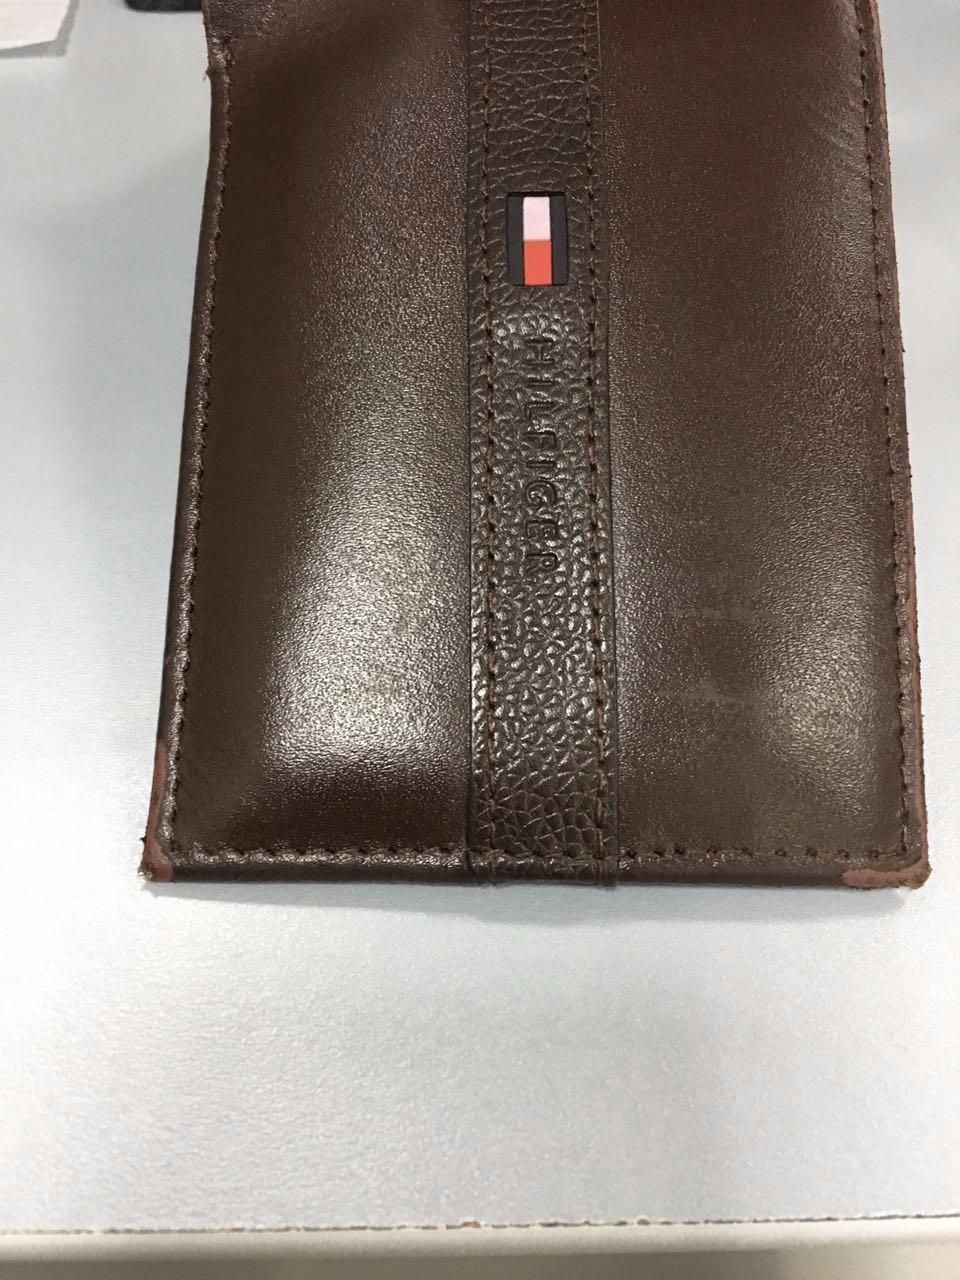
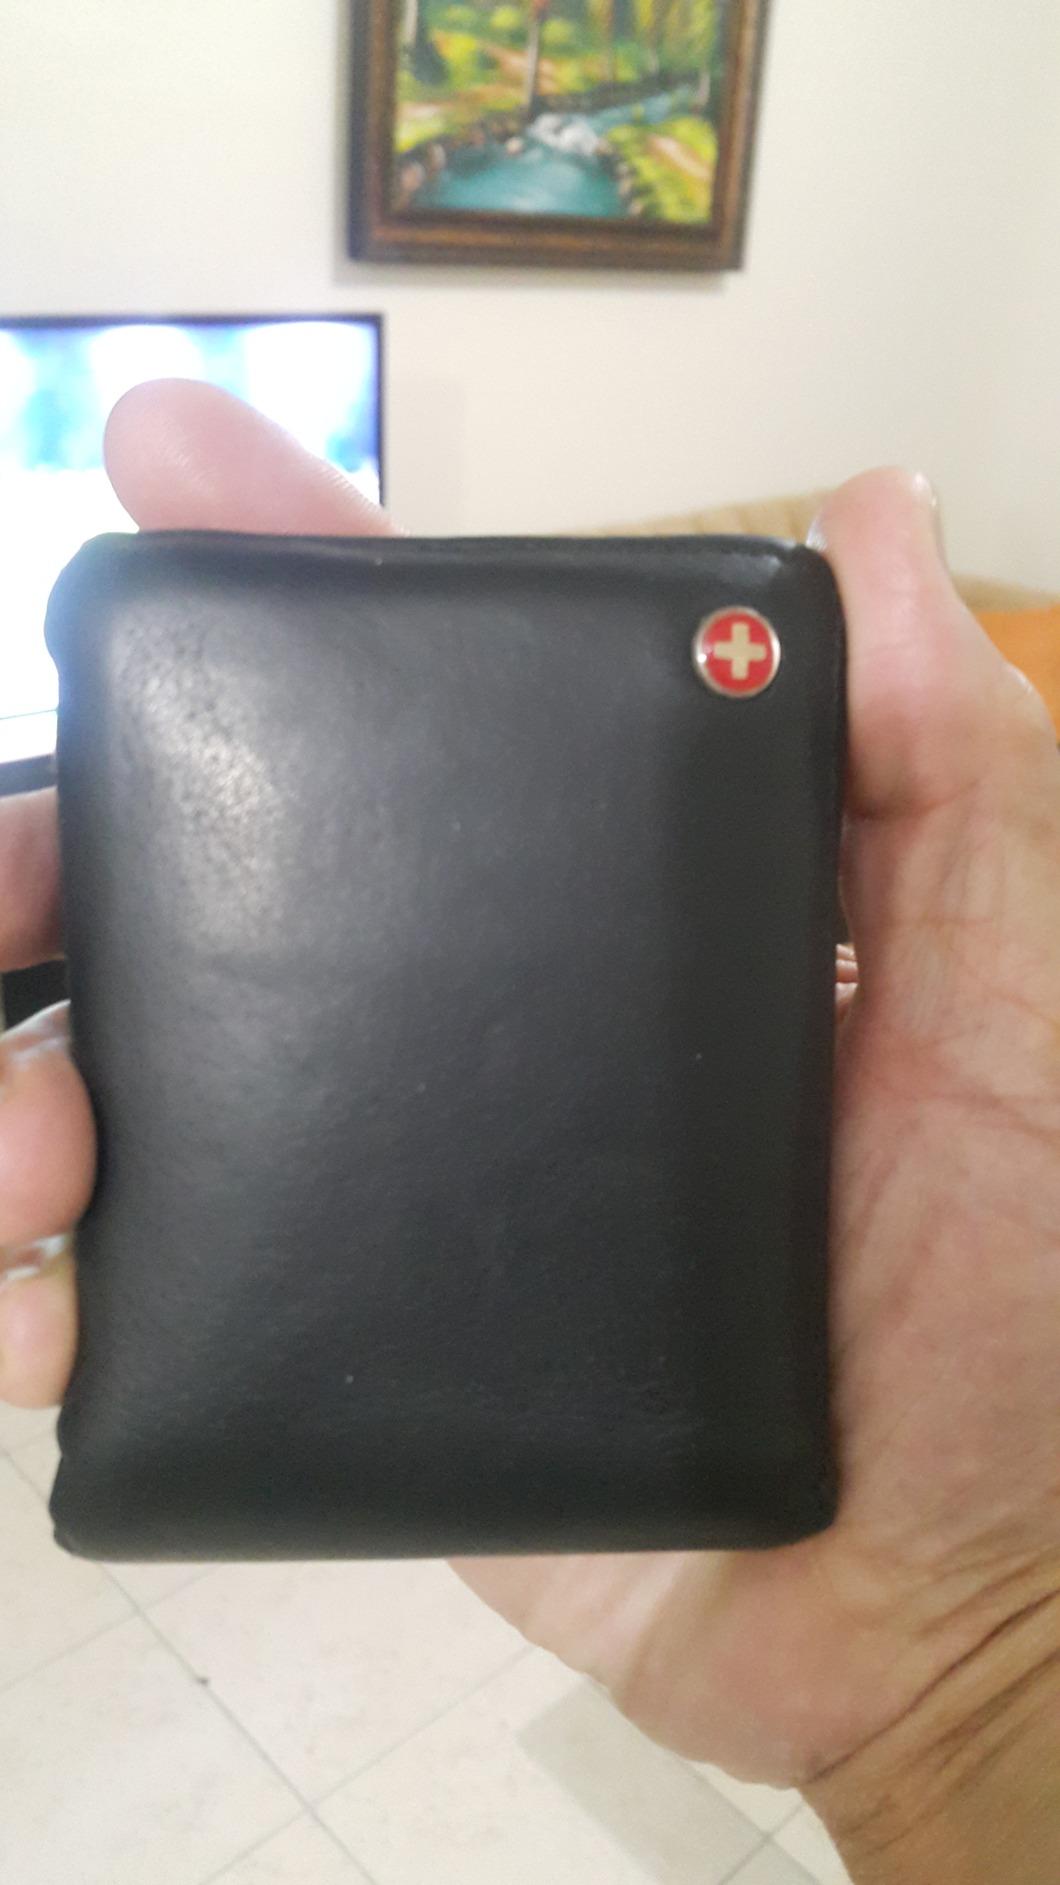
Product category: accessories_wallet
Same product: no